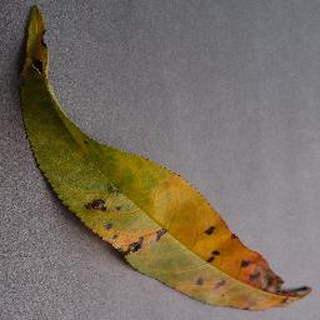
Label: peach_bacterial_spot